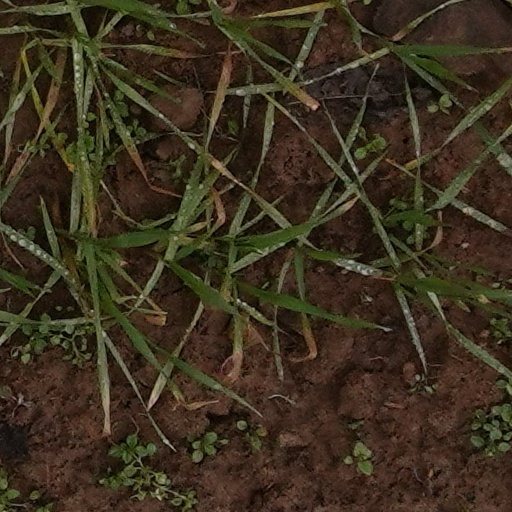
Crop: wheat